Answer in natural language. Considering the relative positions, where is walnut tv stand with respect to dining table? Choose between the following options: left or right
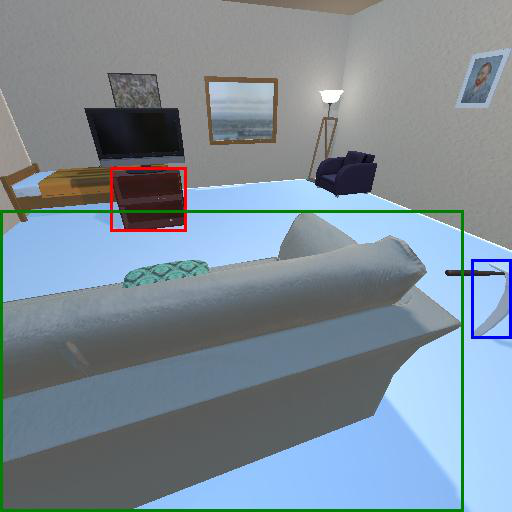
<answer>left</answer>